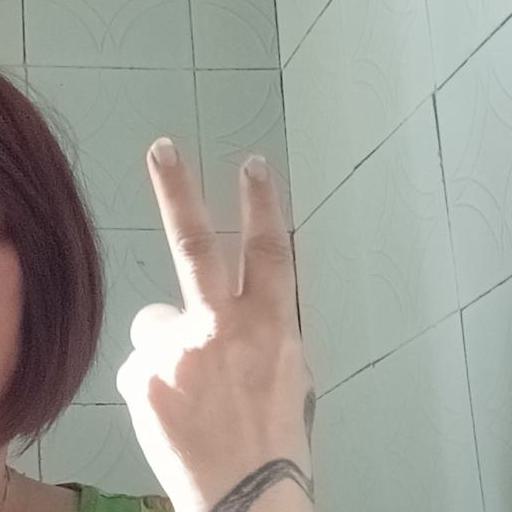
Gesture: peace_inverted